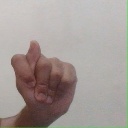
अक्षर: ट